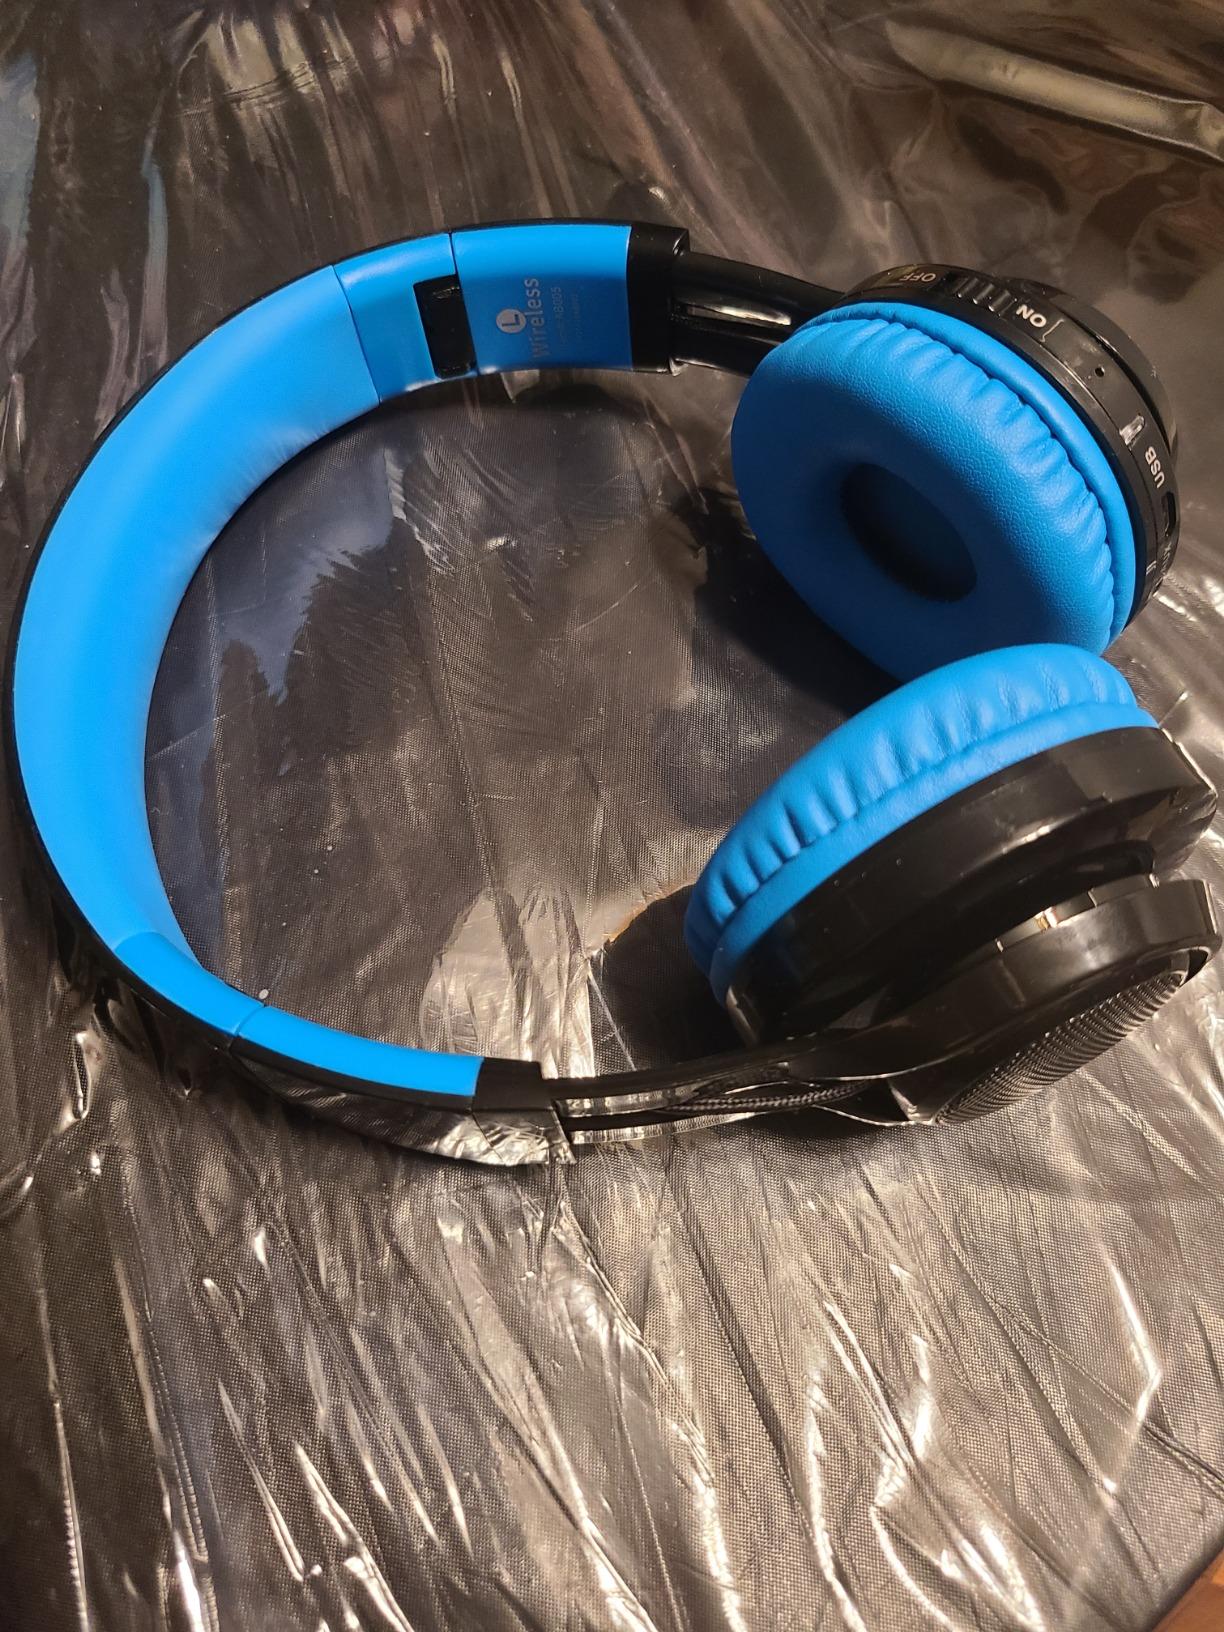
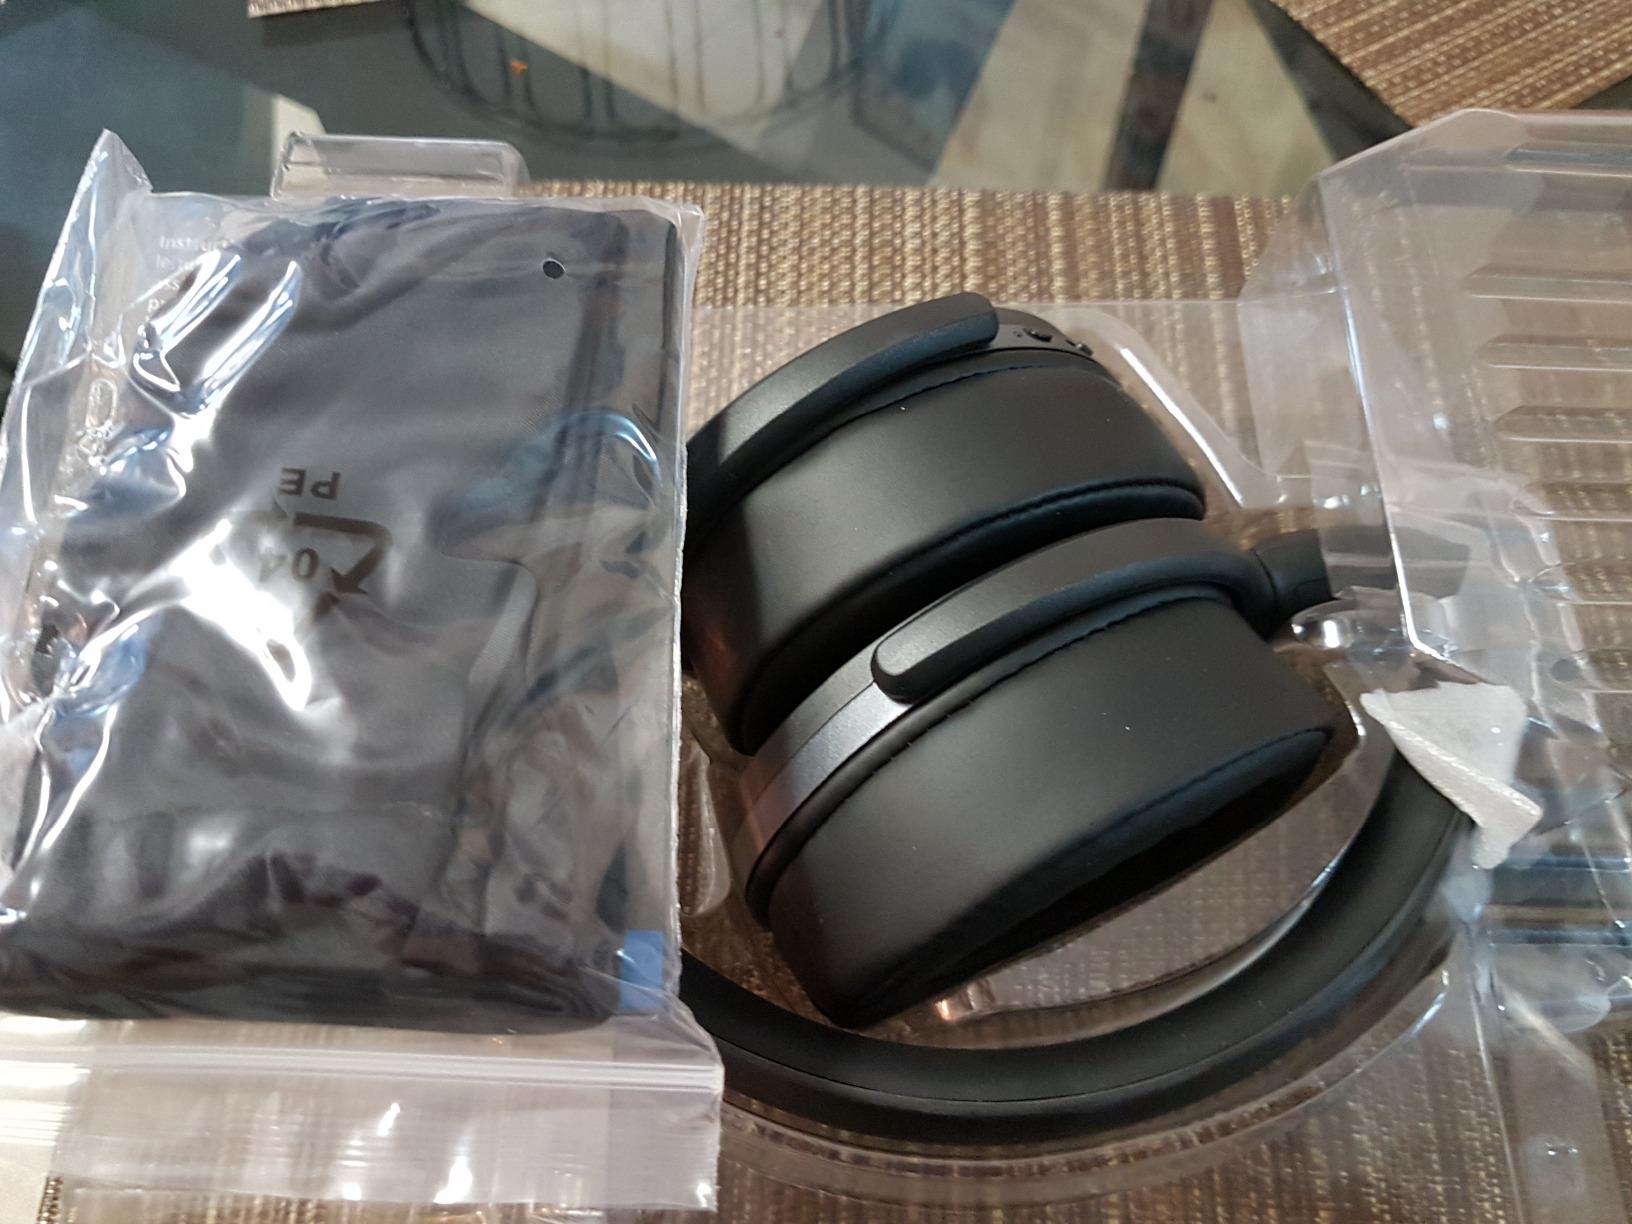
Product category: headphones
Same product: no